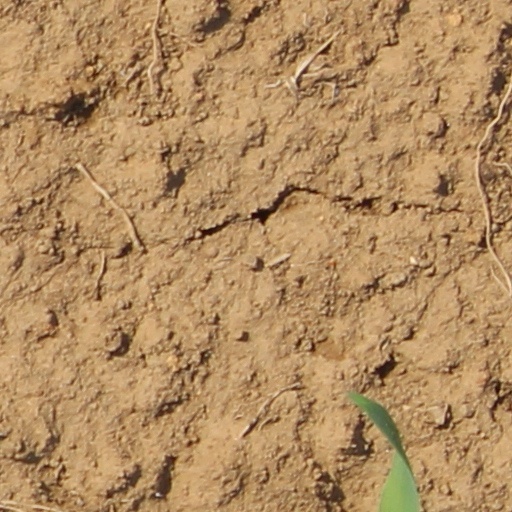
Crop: wheat